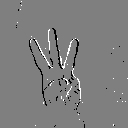
ASL letter: w